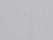
Surface type: concrete